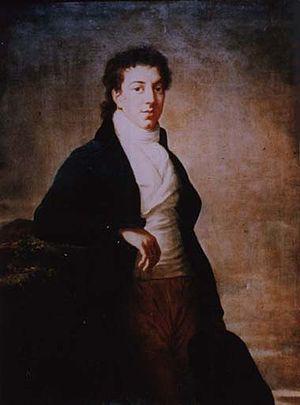
William Pleydell-Bouverie, 3ᵉ comte de Radnor, titré vicomte Folkestone jusqu'en 1828, est le fils de Jacob Pleydell-Bouverie et de l'hon. Anne Duncombe.